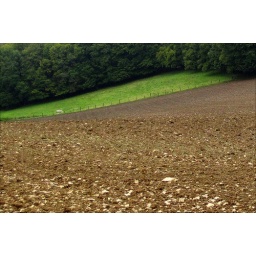
Field and white horse near Herscheid / Germany.